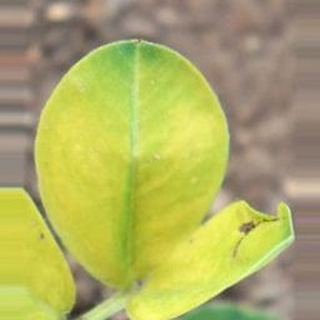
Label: groundnut_nutrition_deficiency